Evan MacGregor

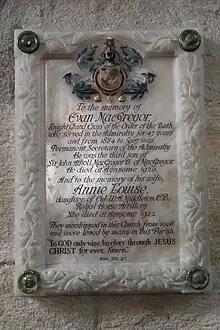
Memorial in Cartmel Priory

MacGregor was born on 31 March 1842, the third son of Sir John Athol Bannatyne Murray MacGregor, 3rd Baronet, and his wife Mary Hardy, daughter of Vice-Admiral Sir Thomas Masterman Hardy, 1st Baronet. He was educated at Charterhouse School. In 1884 he was married to Annie Louise Middleton, daughter of Colonel William Alexander Middleton CB; they had one daughter, Eva Mary McGregor (1886–1964), who died unmarried.